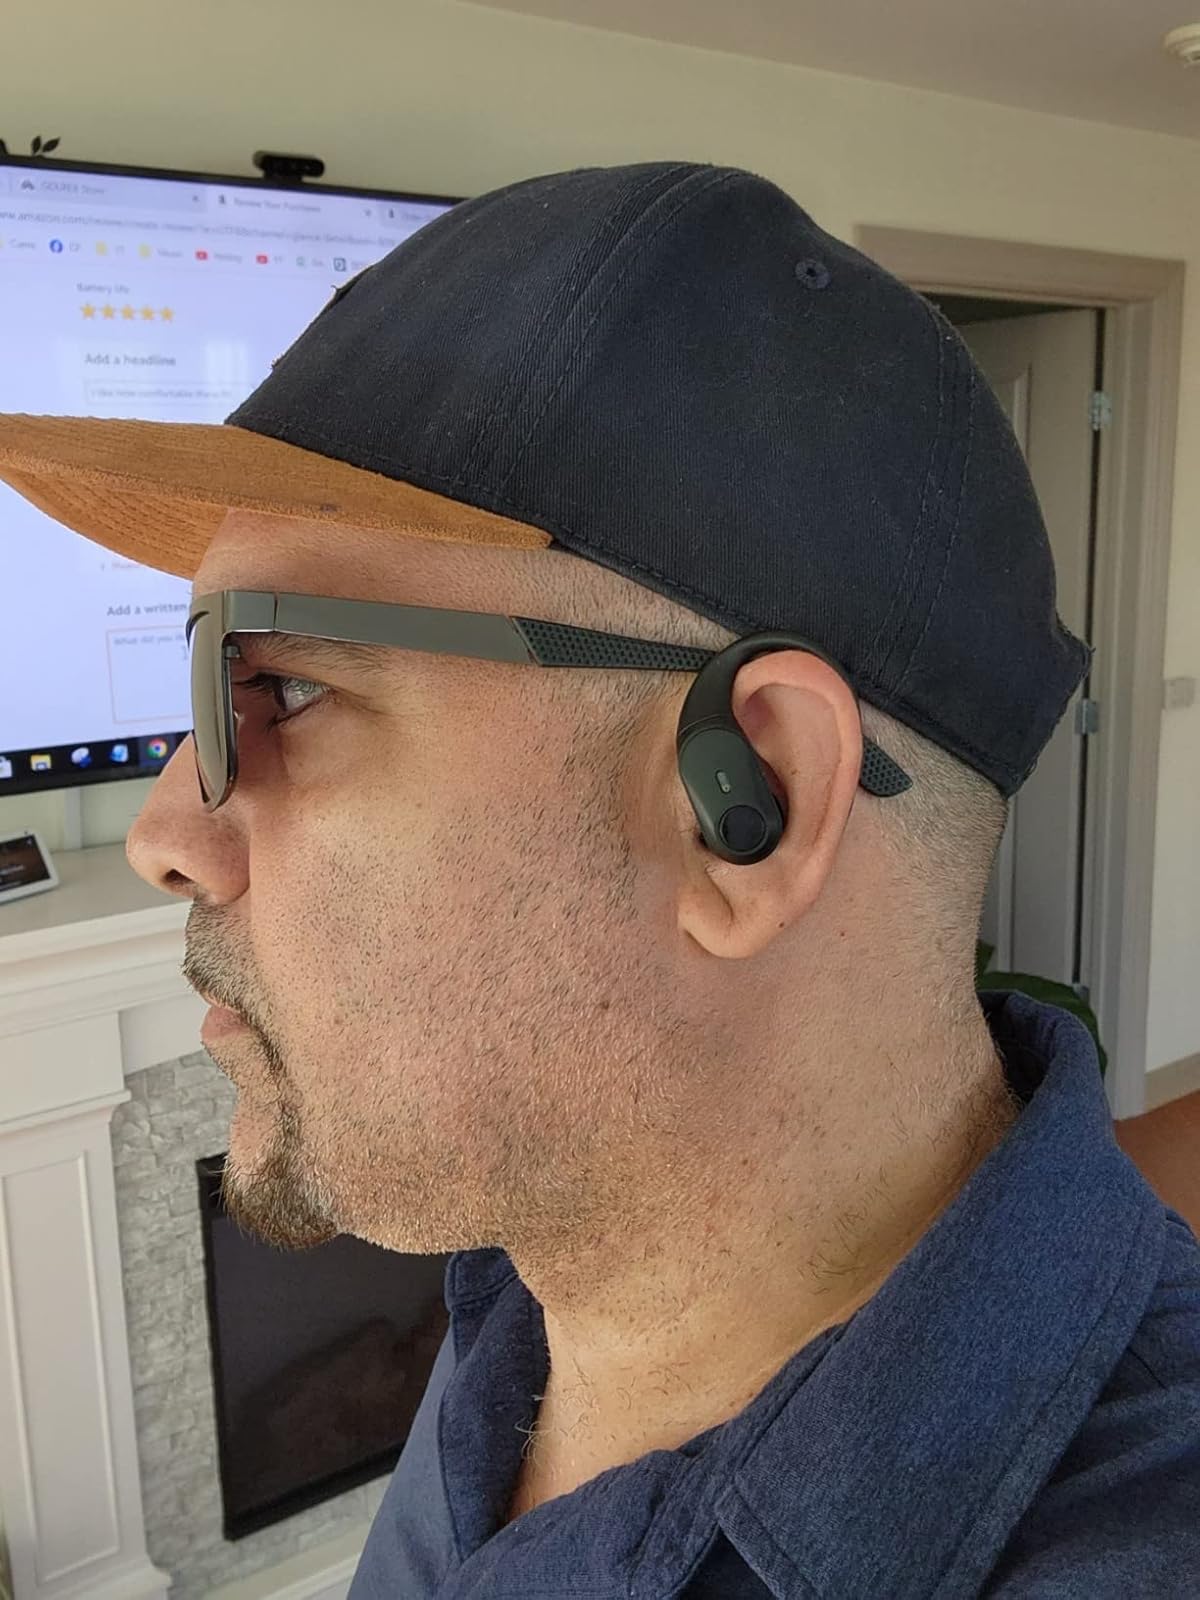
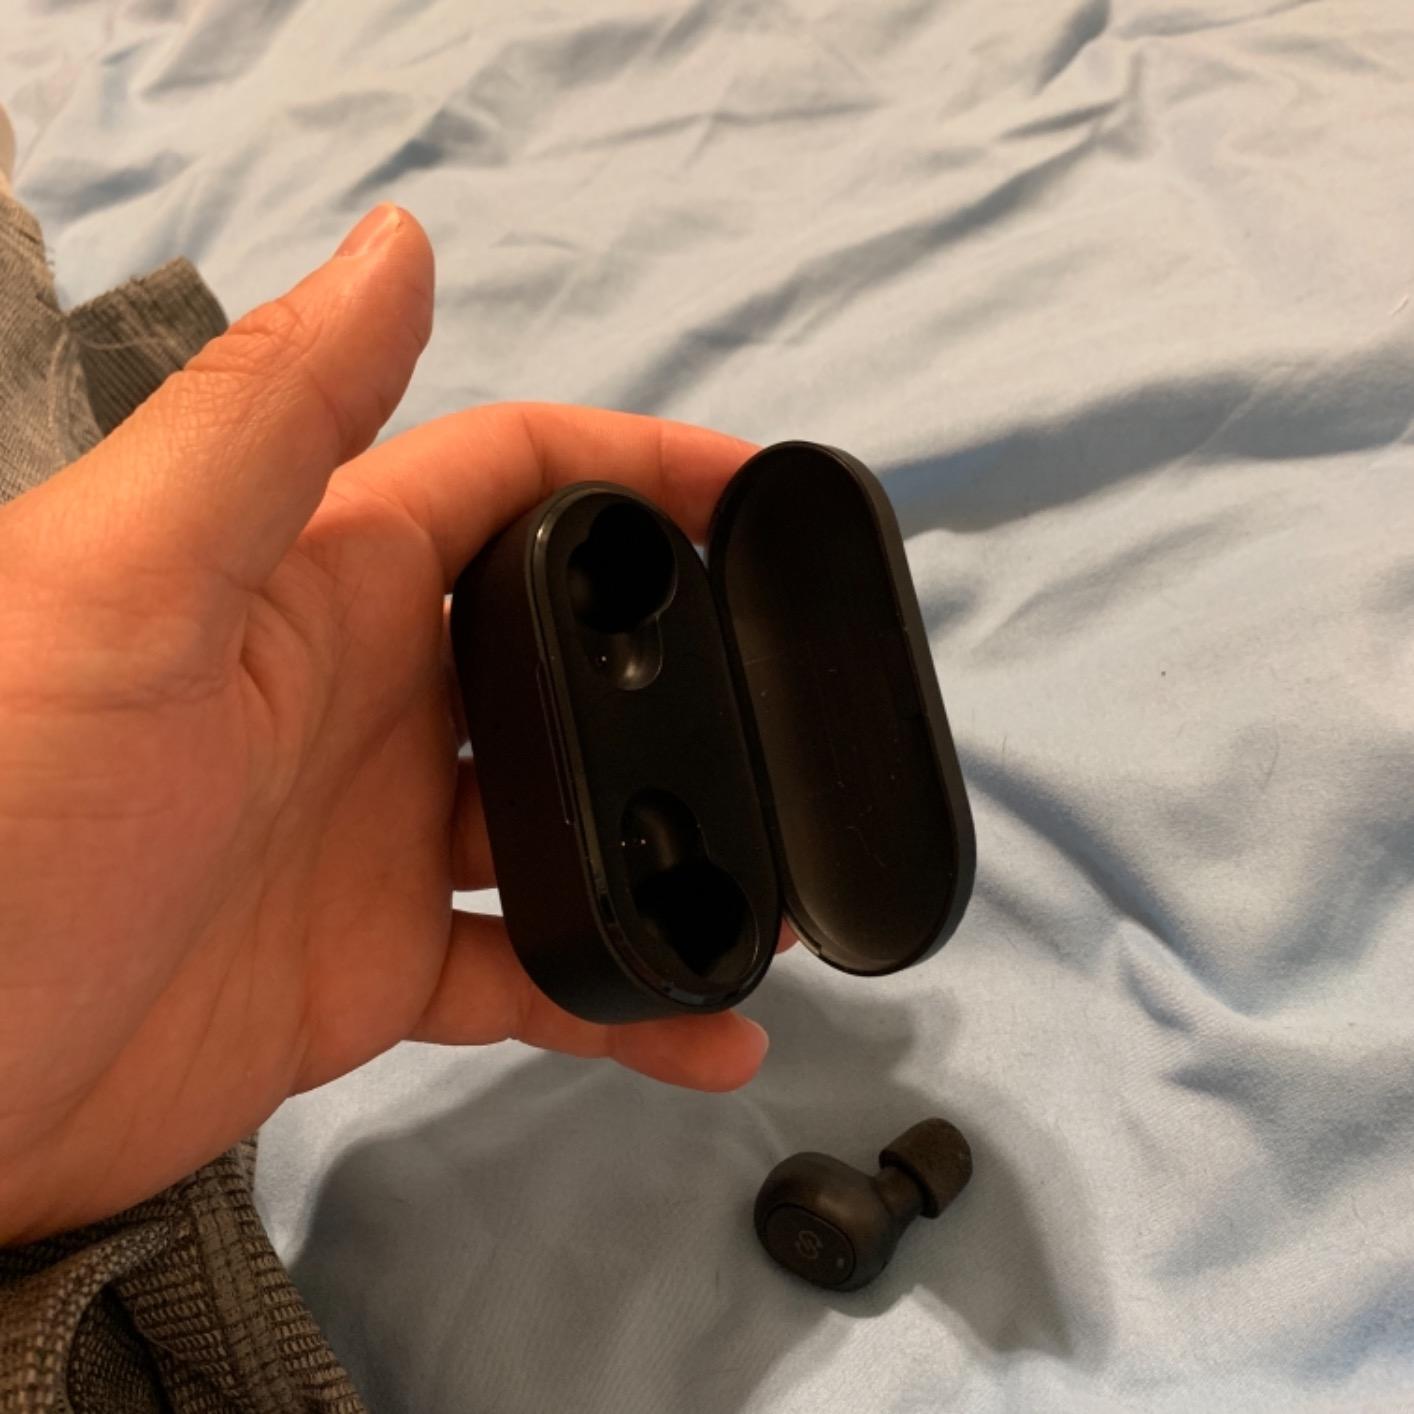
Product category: earbuds
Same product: no